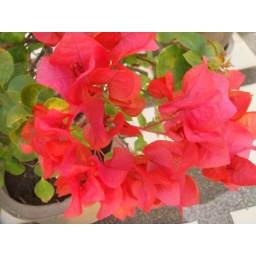
These are some red thai flower in my building they are called Fuang Faa in thai